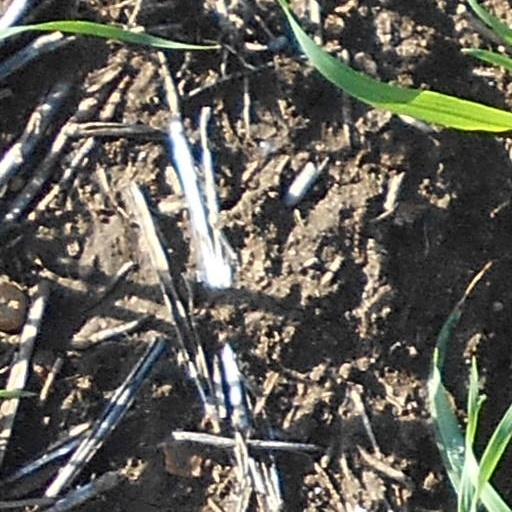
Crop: wheat